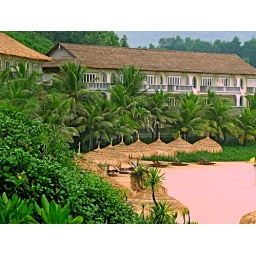
Our room was in the building to the left behind the trees overlooking the beach.